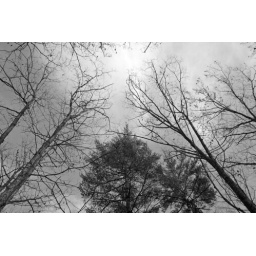
Tree study in black & white